Reports on the Education of the Lower Orders

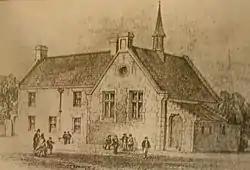
Kingsford Clachan School in Scotland during the 1840s, exemplifying the Scottish Parochial School system .

The majority of charitable schools were parochial schools including those of the largest charitable society, the Anglican National School Society, these schools would often only take children whose parents were members of the local church's congregation. In addition, these parochial schools had denominated religious teaching within their curriculum including the catechism of their theology which parents and clergy of other theologies would object to and so refuse to send their children to those schools. For instance Roman Catholics, Protestant Dissenters & Jews may refuse to send their children to an Anglican school which taught the Anglican catechisms. This was not necessarily a problem in urban areas where the large populations could support many schools of different faiths but in small rural parishes where it was only economical for a single school to exist, this prevented children of some faiths from receiving any education.